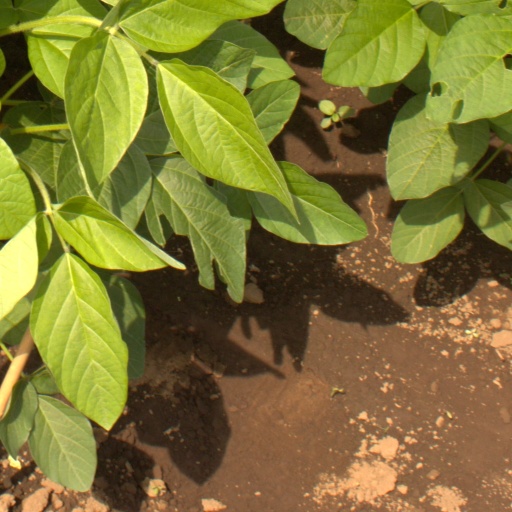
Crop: soybean